William I of Sicily

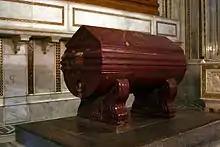
William's sarcophagus

Thus freed from feudal revolts, William confided the government to men trained in Maio's school, creating a triumvirate: the grand protonotary, Matthew of Ajello; Count Sylvester of Marsico, who had inherited Maio's property; and the Bishop Palmer of Syracuse, elect, but not consecrated. His latter years were peaceful; he became the champion of the true pope against the Holy Roman Emperor, and Alexander III was installed in the Lateran Palace in November 1165 by a guard of Normans.